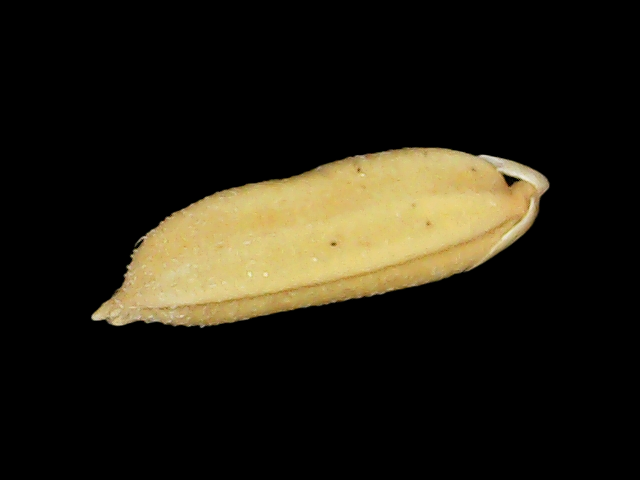
Rice variety: Binadhan24